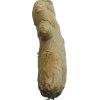
Label: ginger